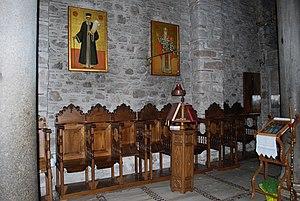
Vue du monastère de Hosios Loukas, en Béotie.